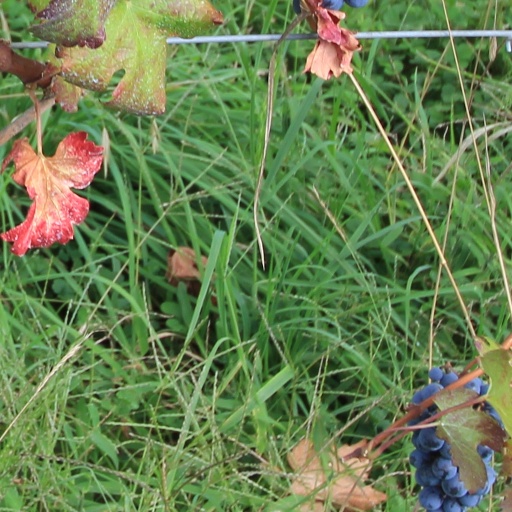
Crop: grape